Postage stamps and postal history of Zimbabwe

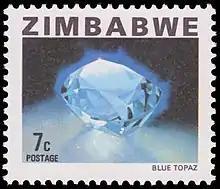
A 1980 stamp of Zimbabwe

This is a survey of the postage stamps and postal history of Zimbabwe.